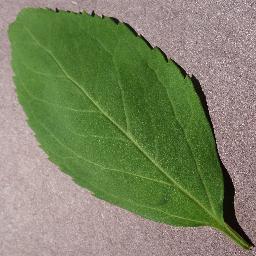
Label: Cherry___healthy